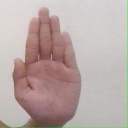
अक्षर: ध